Falmouth station

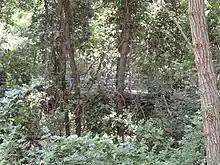
The unused platform in 2011

The original station in Falmouth was placed in service in 1872 when the Old Colony Railroad inaugurated service on the Woods Hole branch.